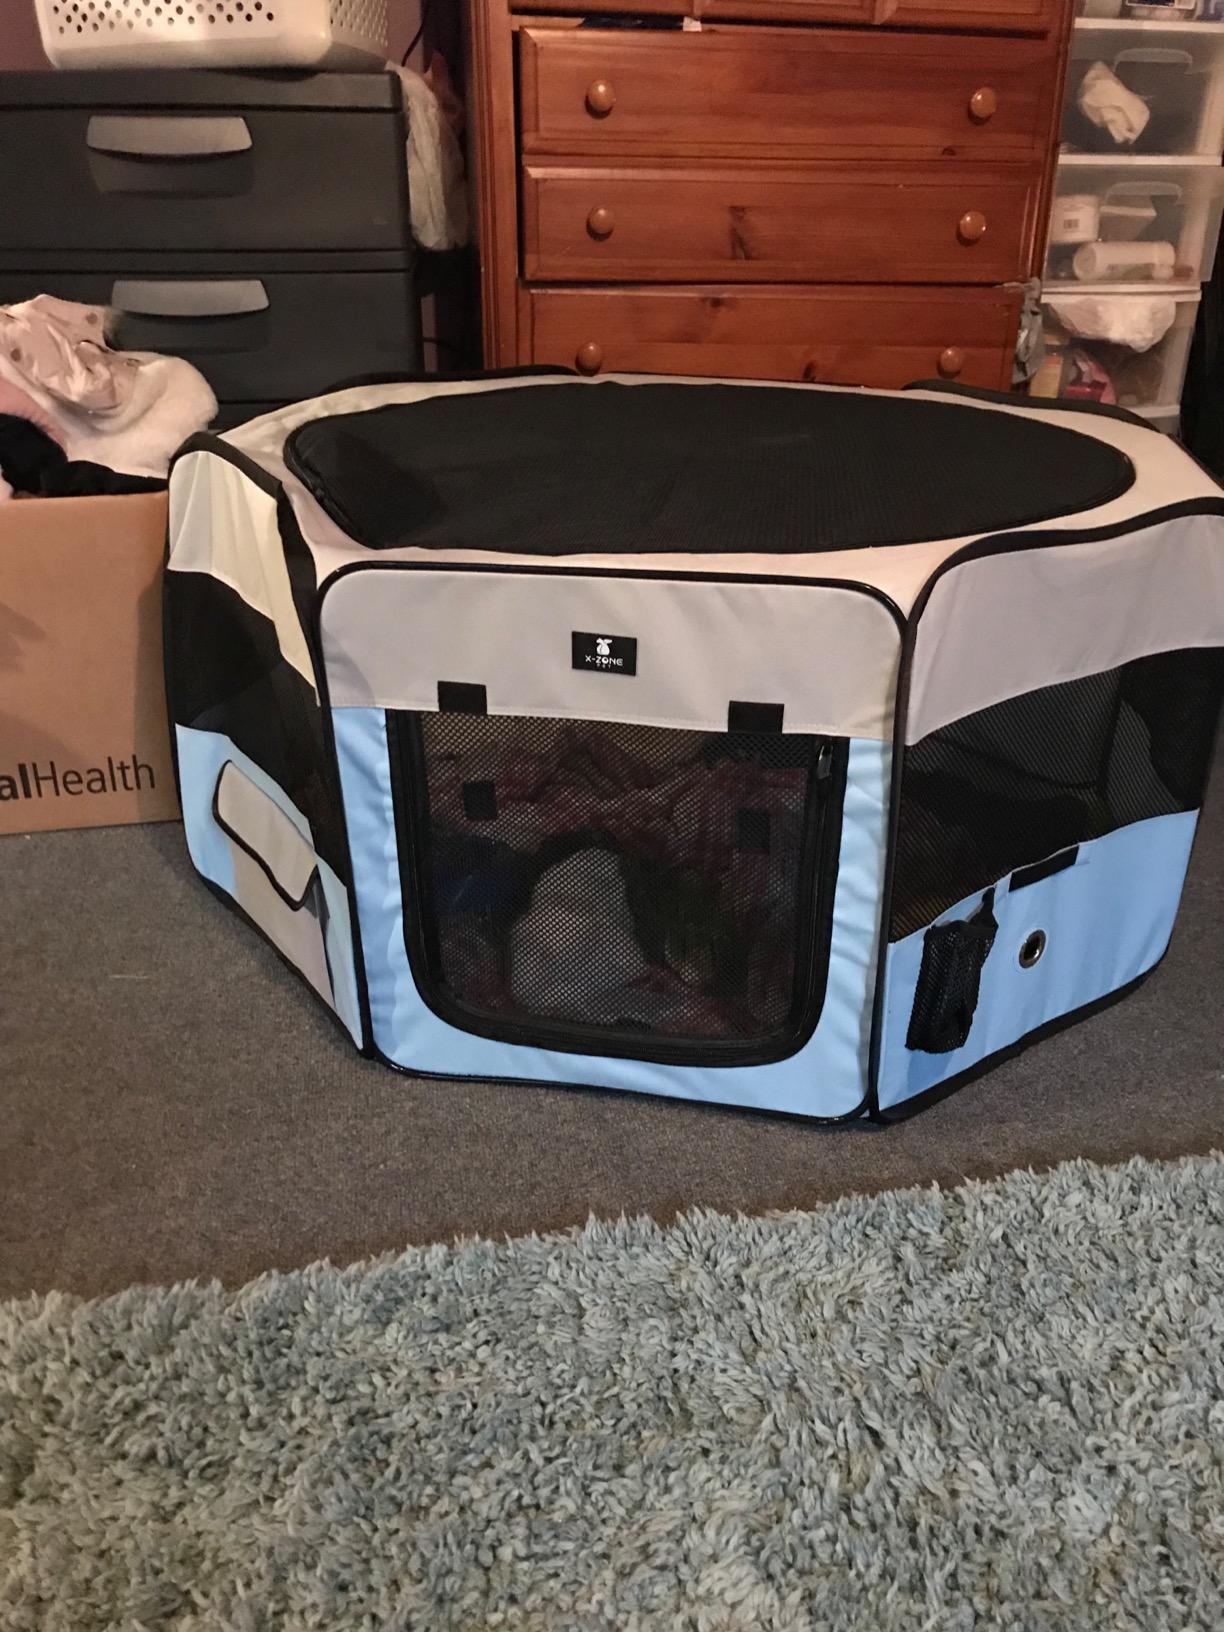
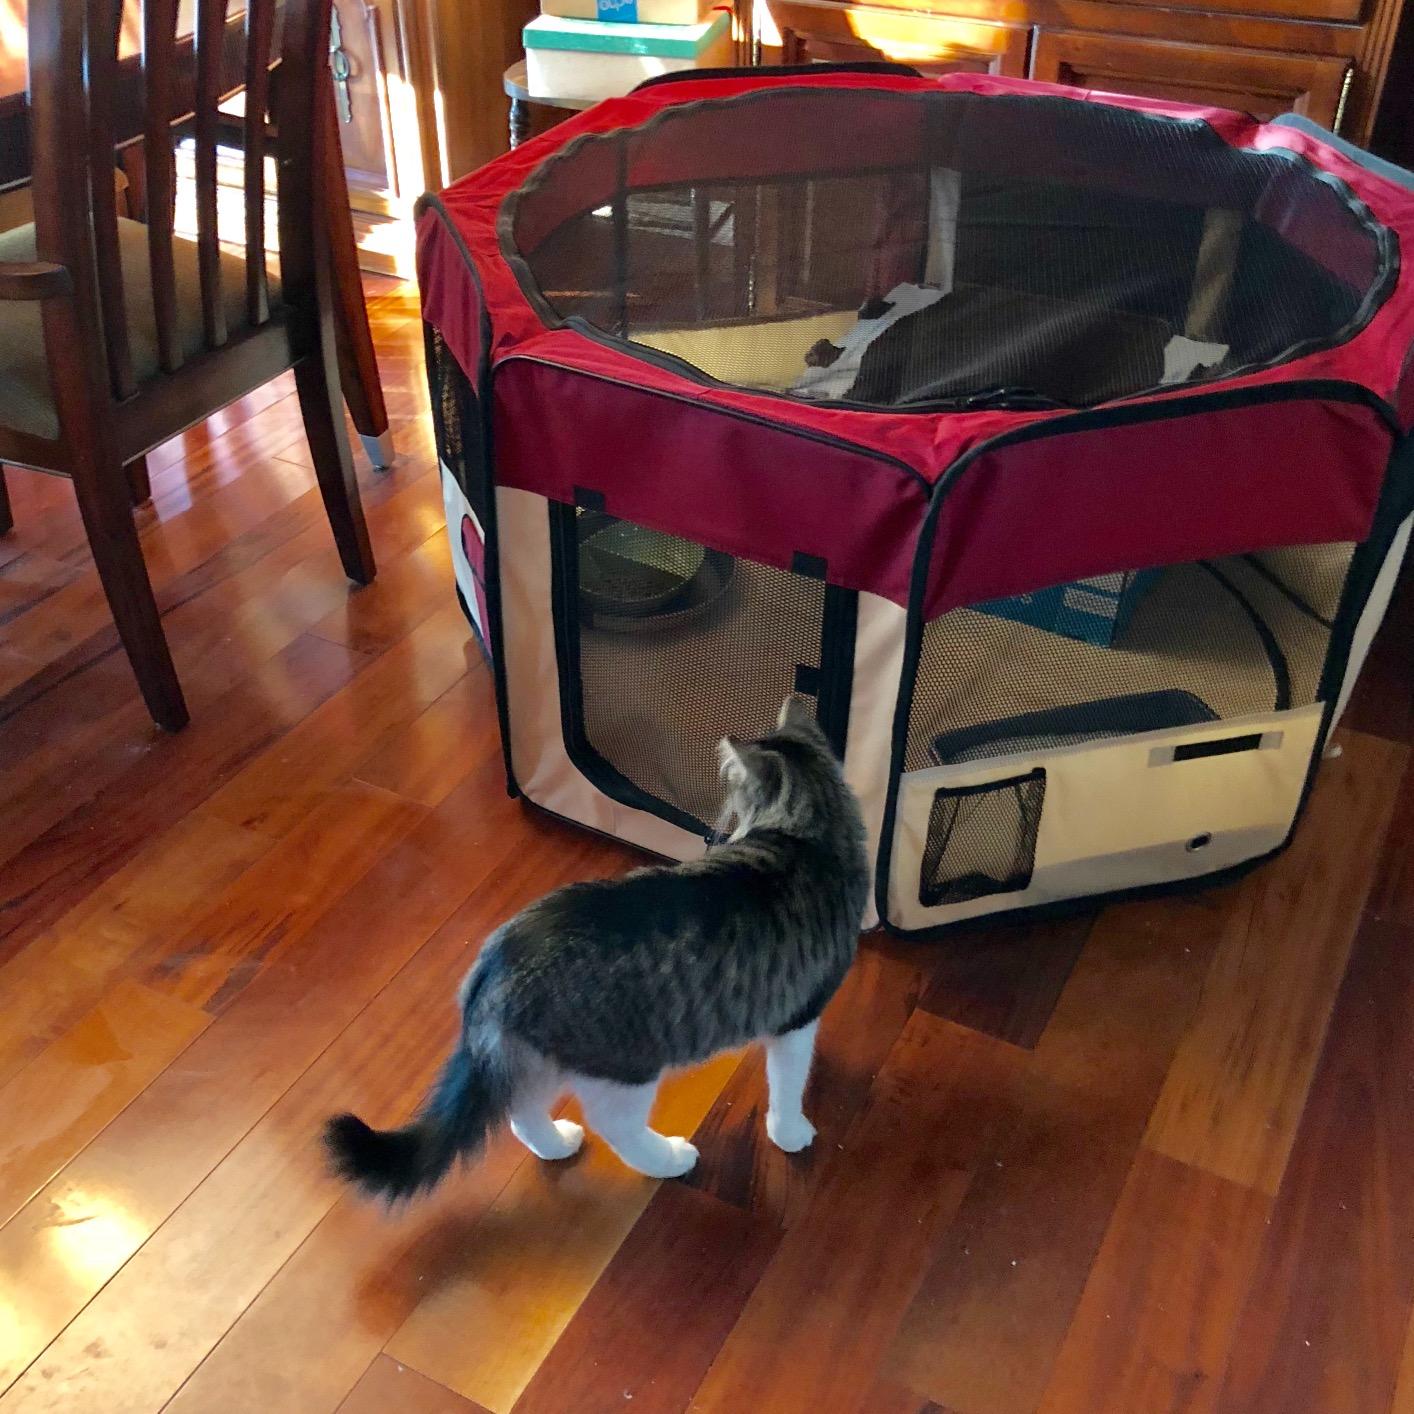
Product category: items_kennel
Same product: no